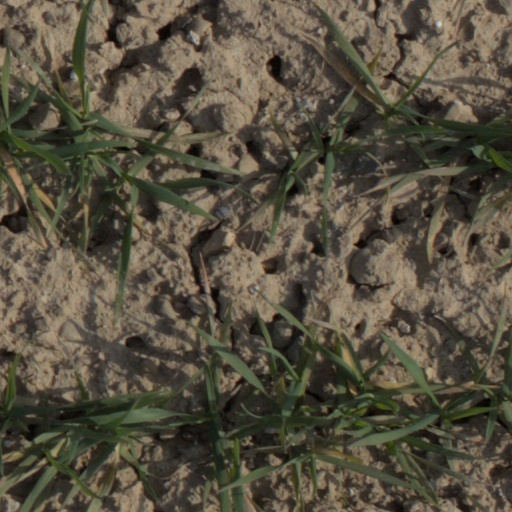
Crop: wheat